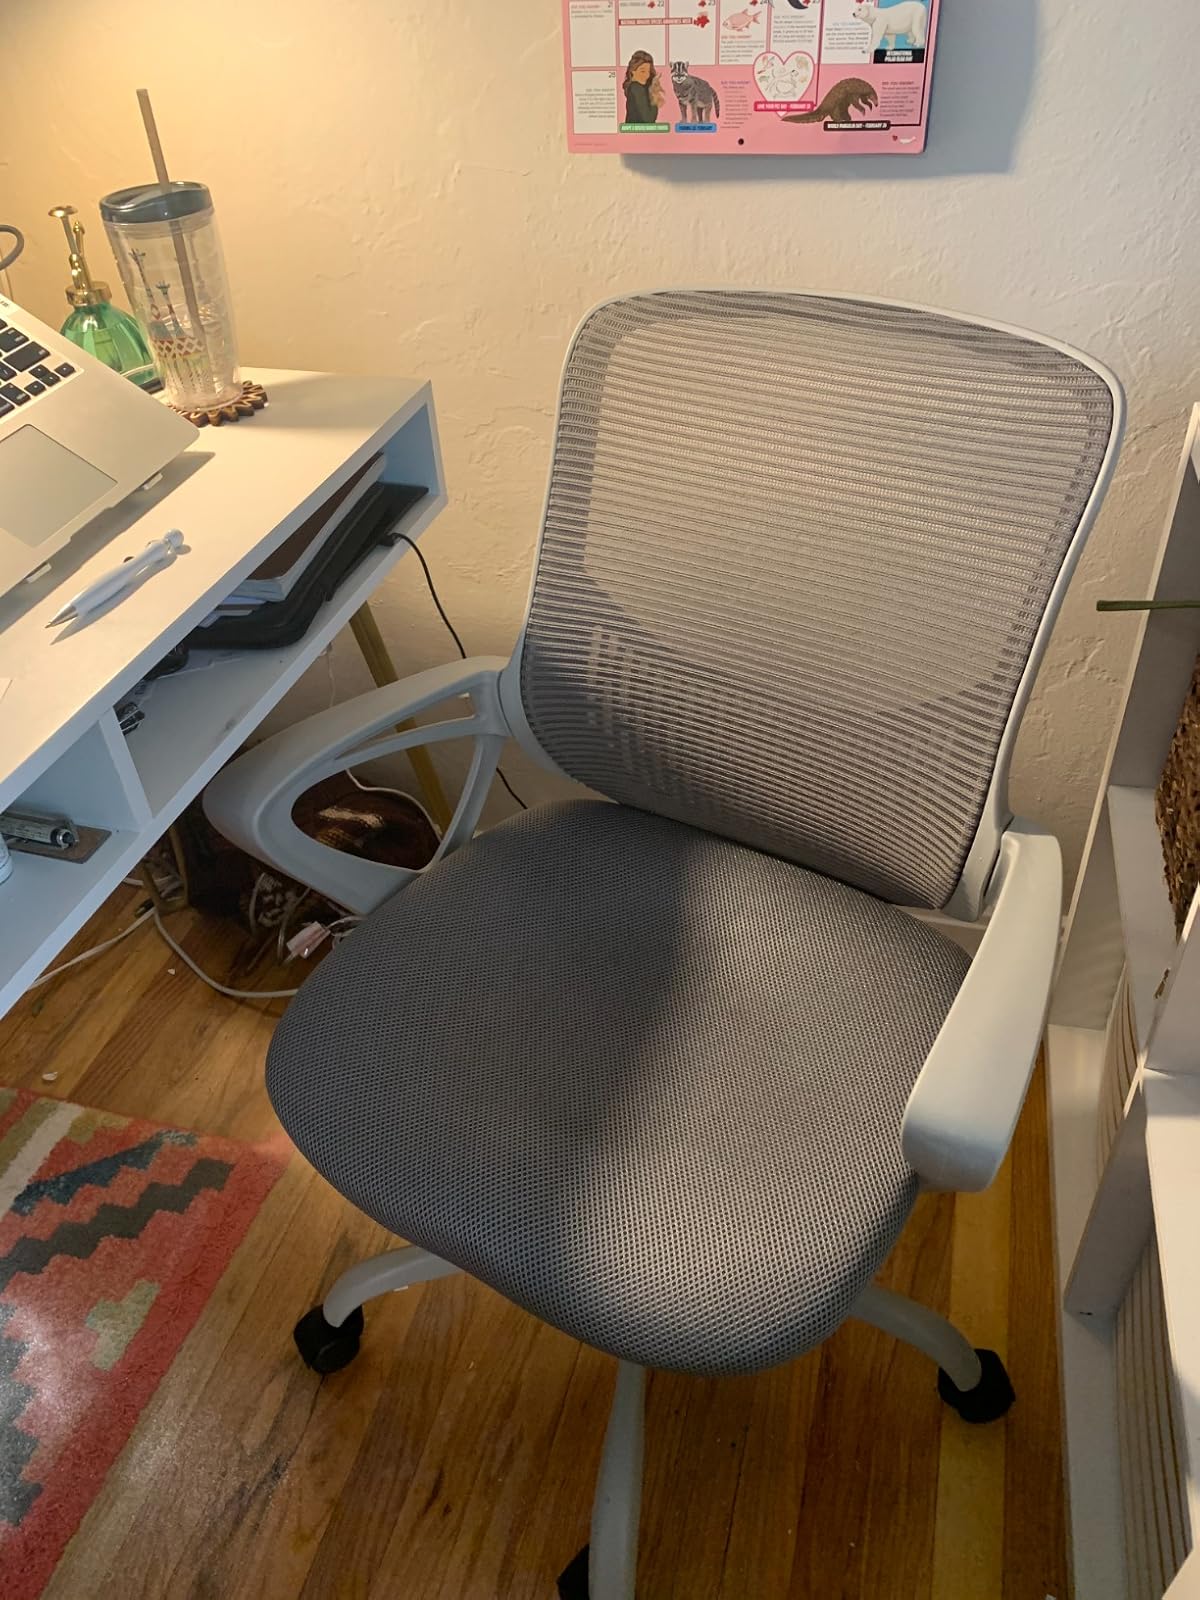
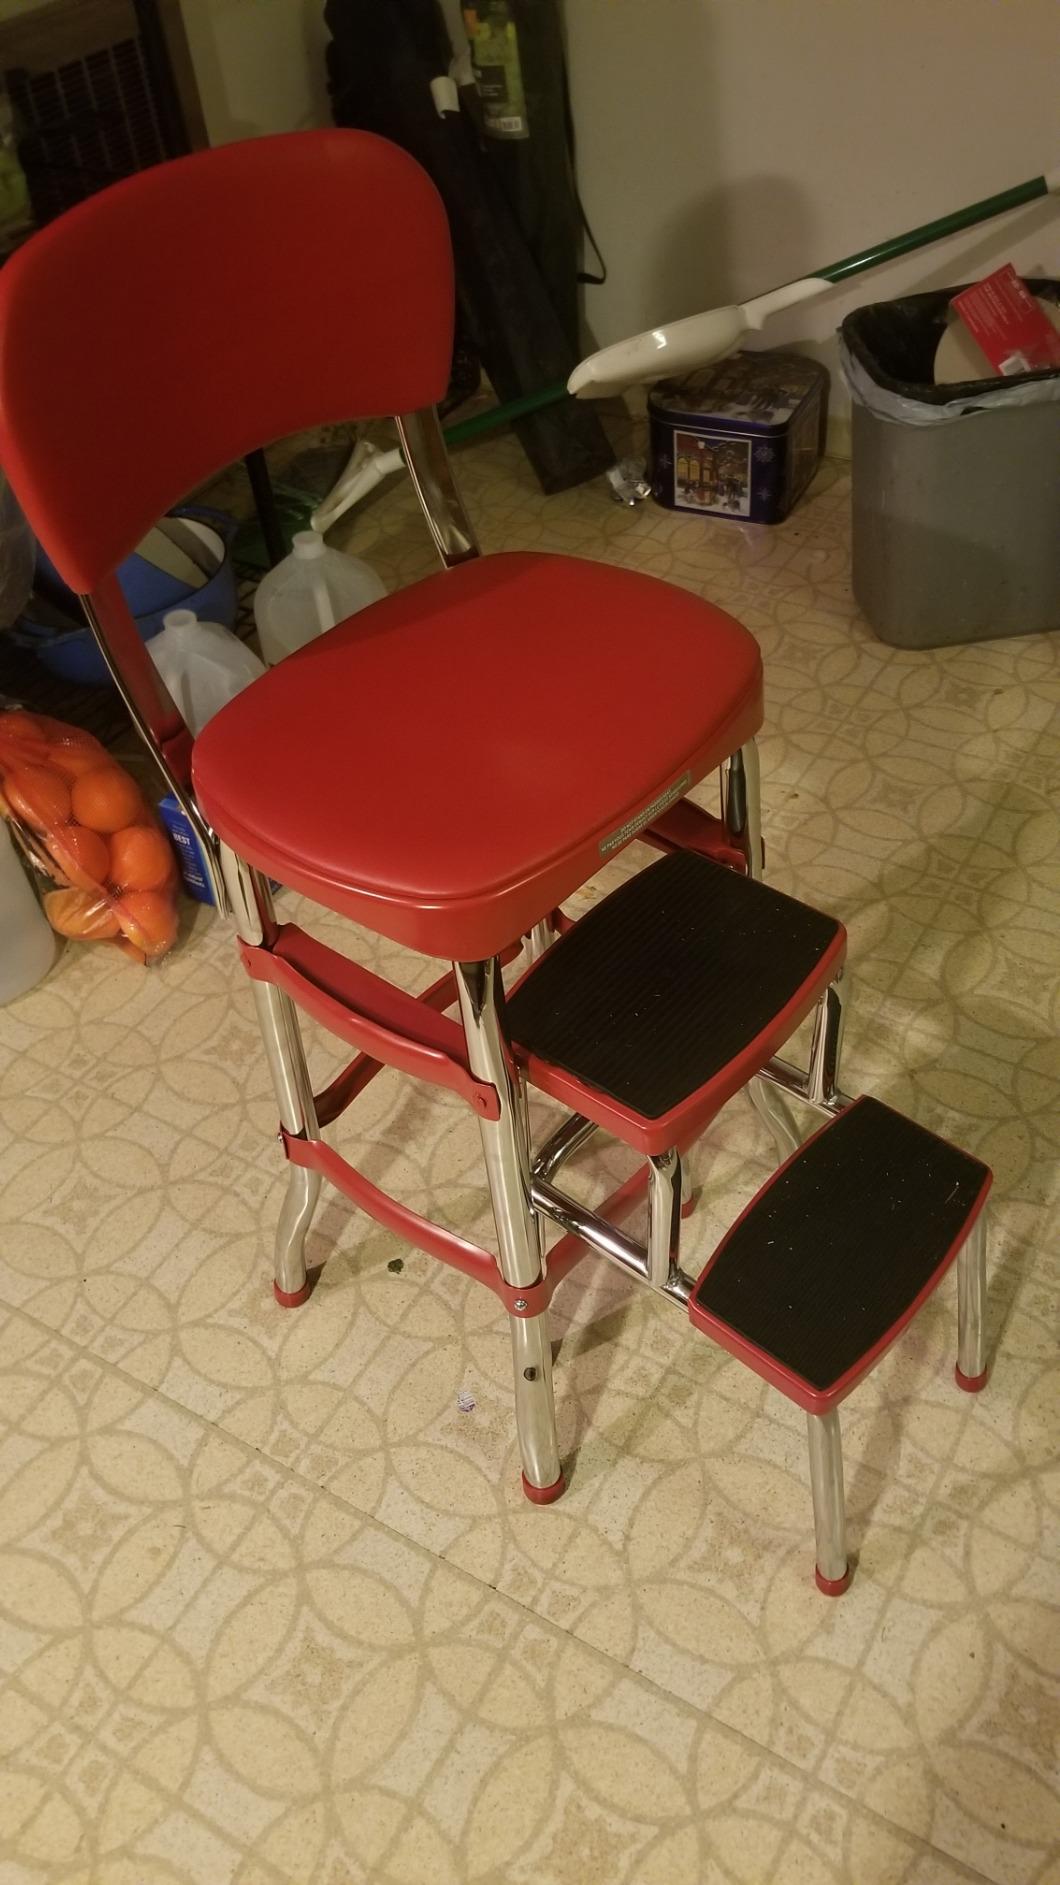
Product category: items_chair
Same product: no